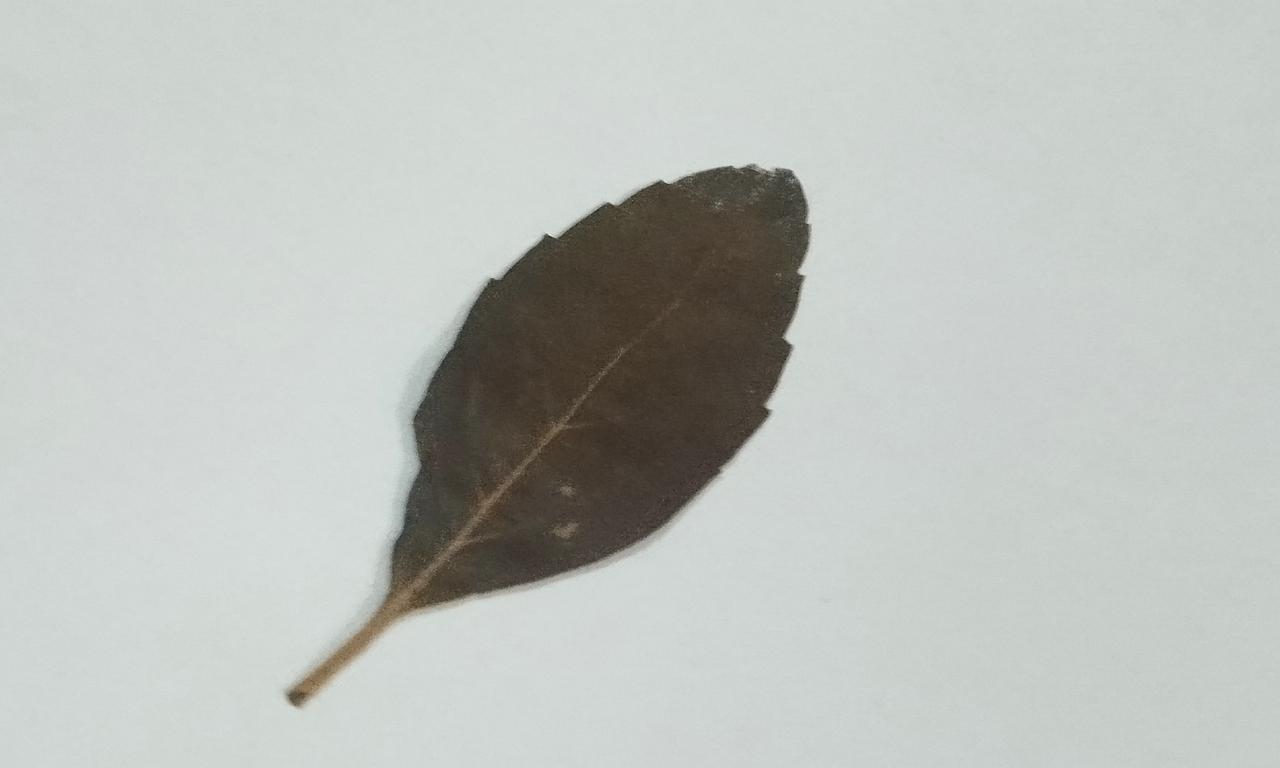
Label: Dried